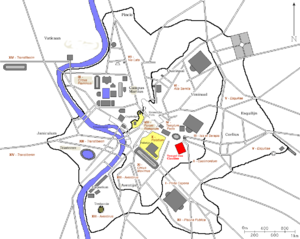
Claude, né le 1ᵉʳ août 10 av. J.-C. à Lugdunum et mort le 13 octobre 54 à Rome, est le quatrième empereur romain, régnant de 41 à 54 apr. J.-C.